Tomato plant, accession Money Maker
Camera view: tilt-top (135 deg); turntable rotation: 30 degrees
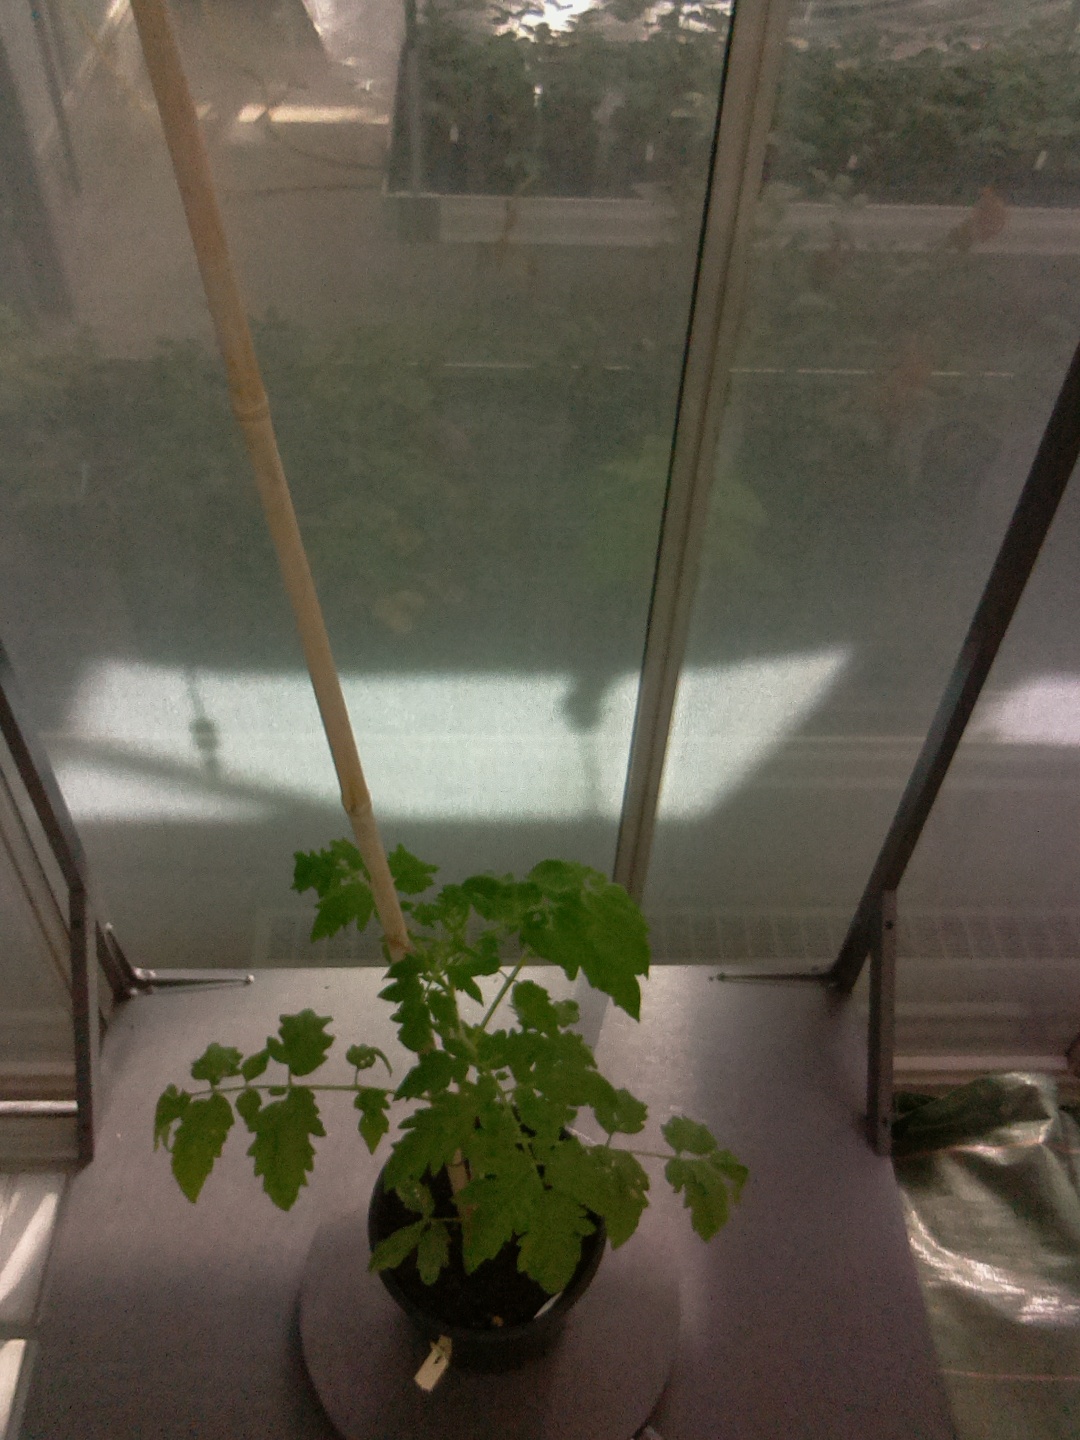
BBCH growth stage 14: 8 of true leaves visible